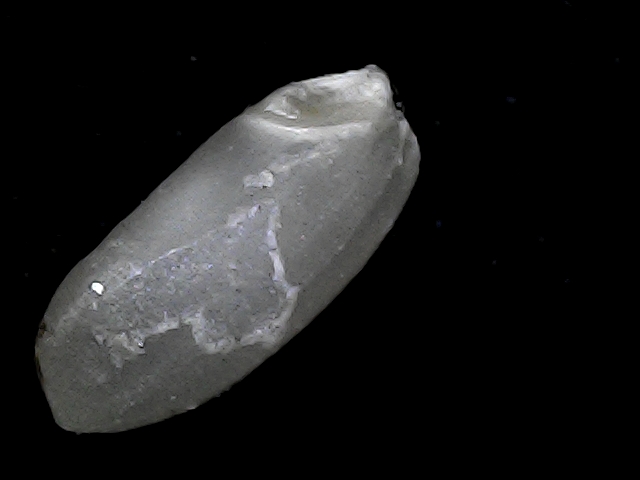
Rice variety: BD33